It Can Happen Here (Hinton book)

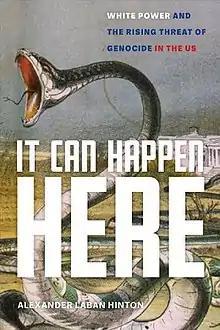
First edition

It Can Happen Here: White Power and the Rising Threat of Genocide in the U.S. is a 2021 book by anthropologist Alexander Laban Hinton and published by New York University Press. Hinton argued that "there is a real risk of violent atrocities happening in the United States".